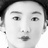
Emotion: neutral